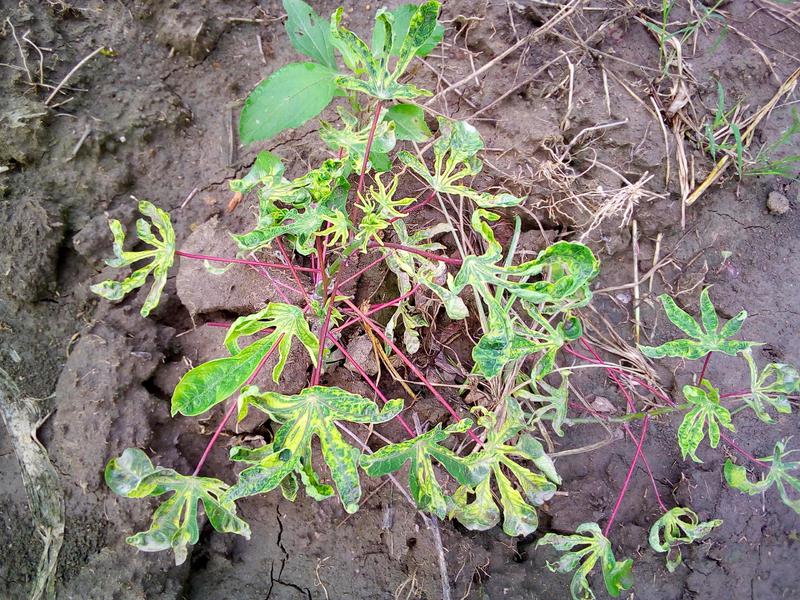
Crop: cassava
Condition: mosaic_disease